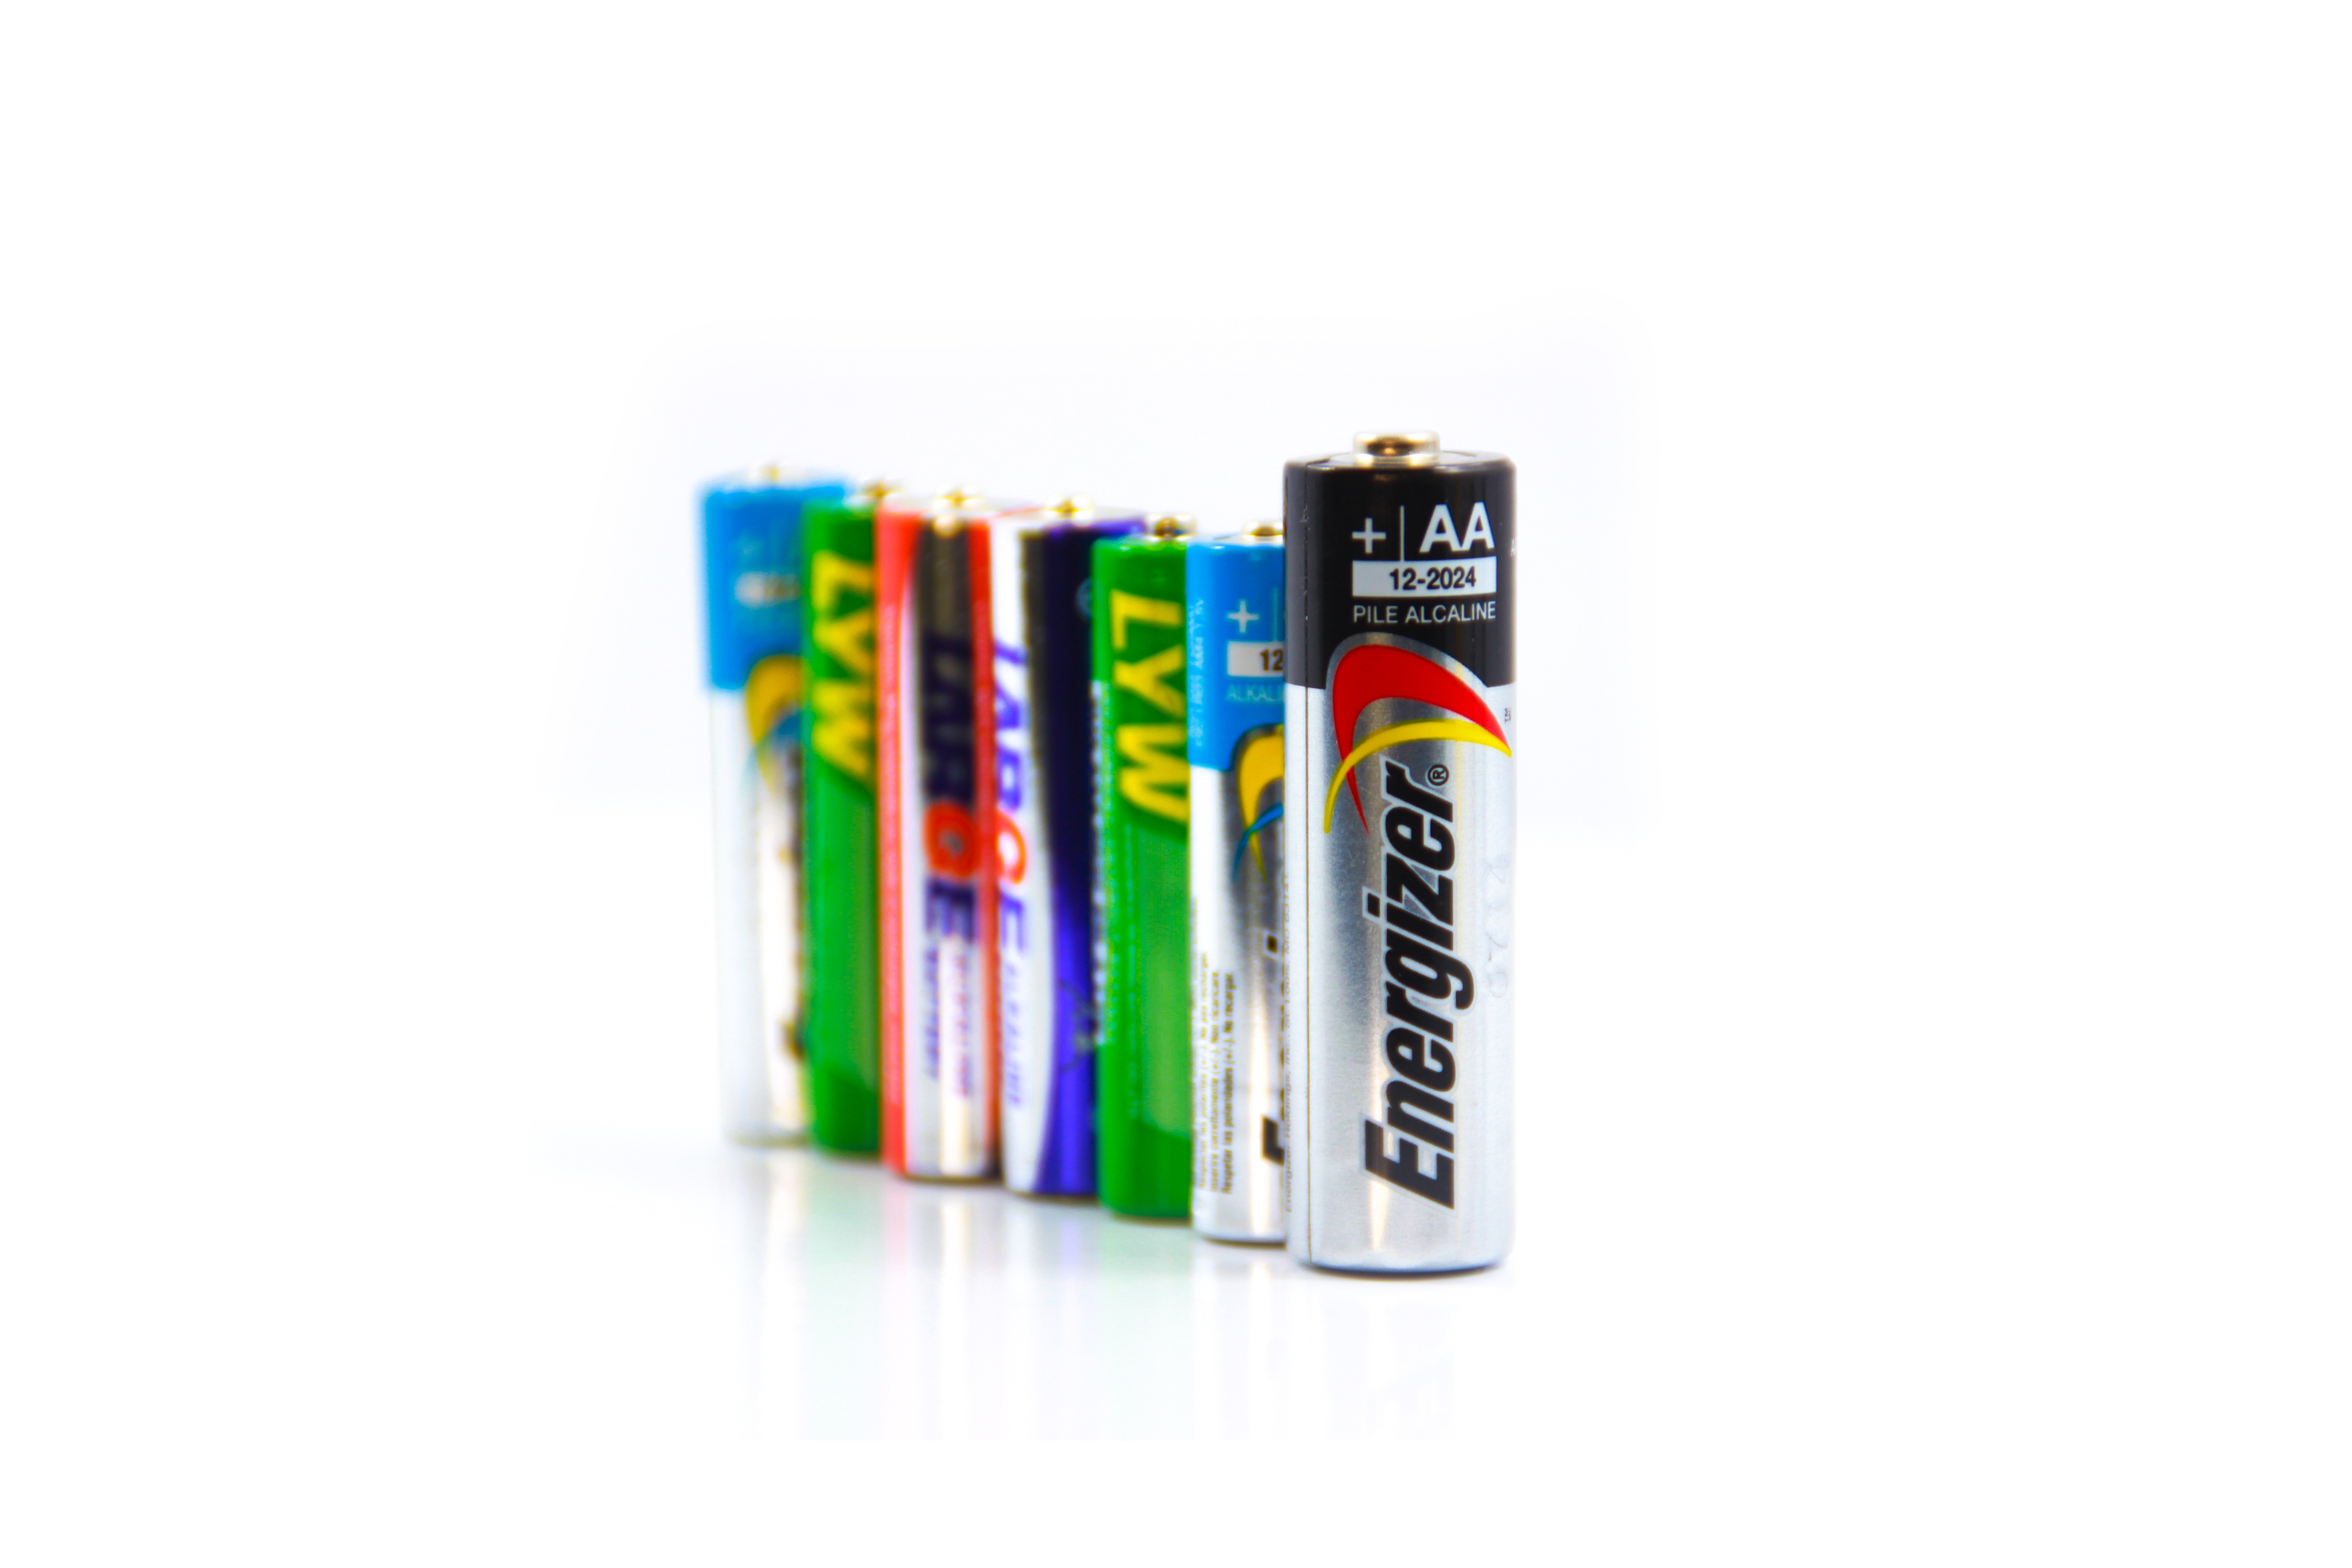
white, stack, energy, product, battery, white background, free image, batteries, electronics accessory